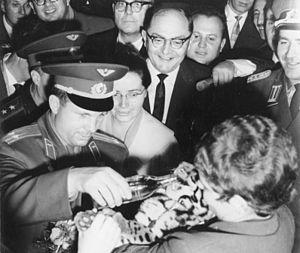
Valentina Vladimirovna Terechkova est la première femme à effectuer un vol dans l'espace. C'est une pionnière de la conquête spatiale. Elle reste encore aujourd'hui, la seule femme à avoir effectué un vol solitaire en orbite. Seule à bord de son vaisseau spatial Vostok 6 qui décolle le 16 juin 1963 du cosmodrome de Baïkonour, elle passe près de trois jours en orbite basse dans le cadre d'un vol conjoint avec Valeri Bykovski lancé de son côté à bord du vaisseau Vostok 5 deux jours auparavant.